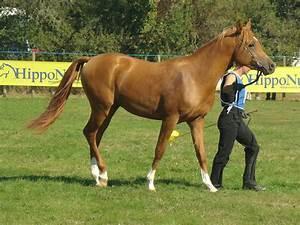
horse